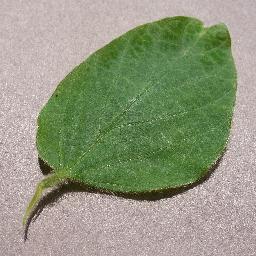
Label: Soybean___healthy